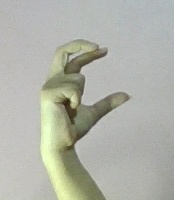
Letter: thal